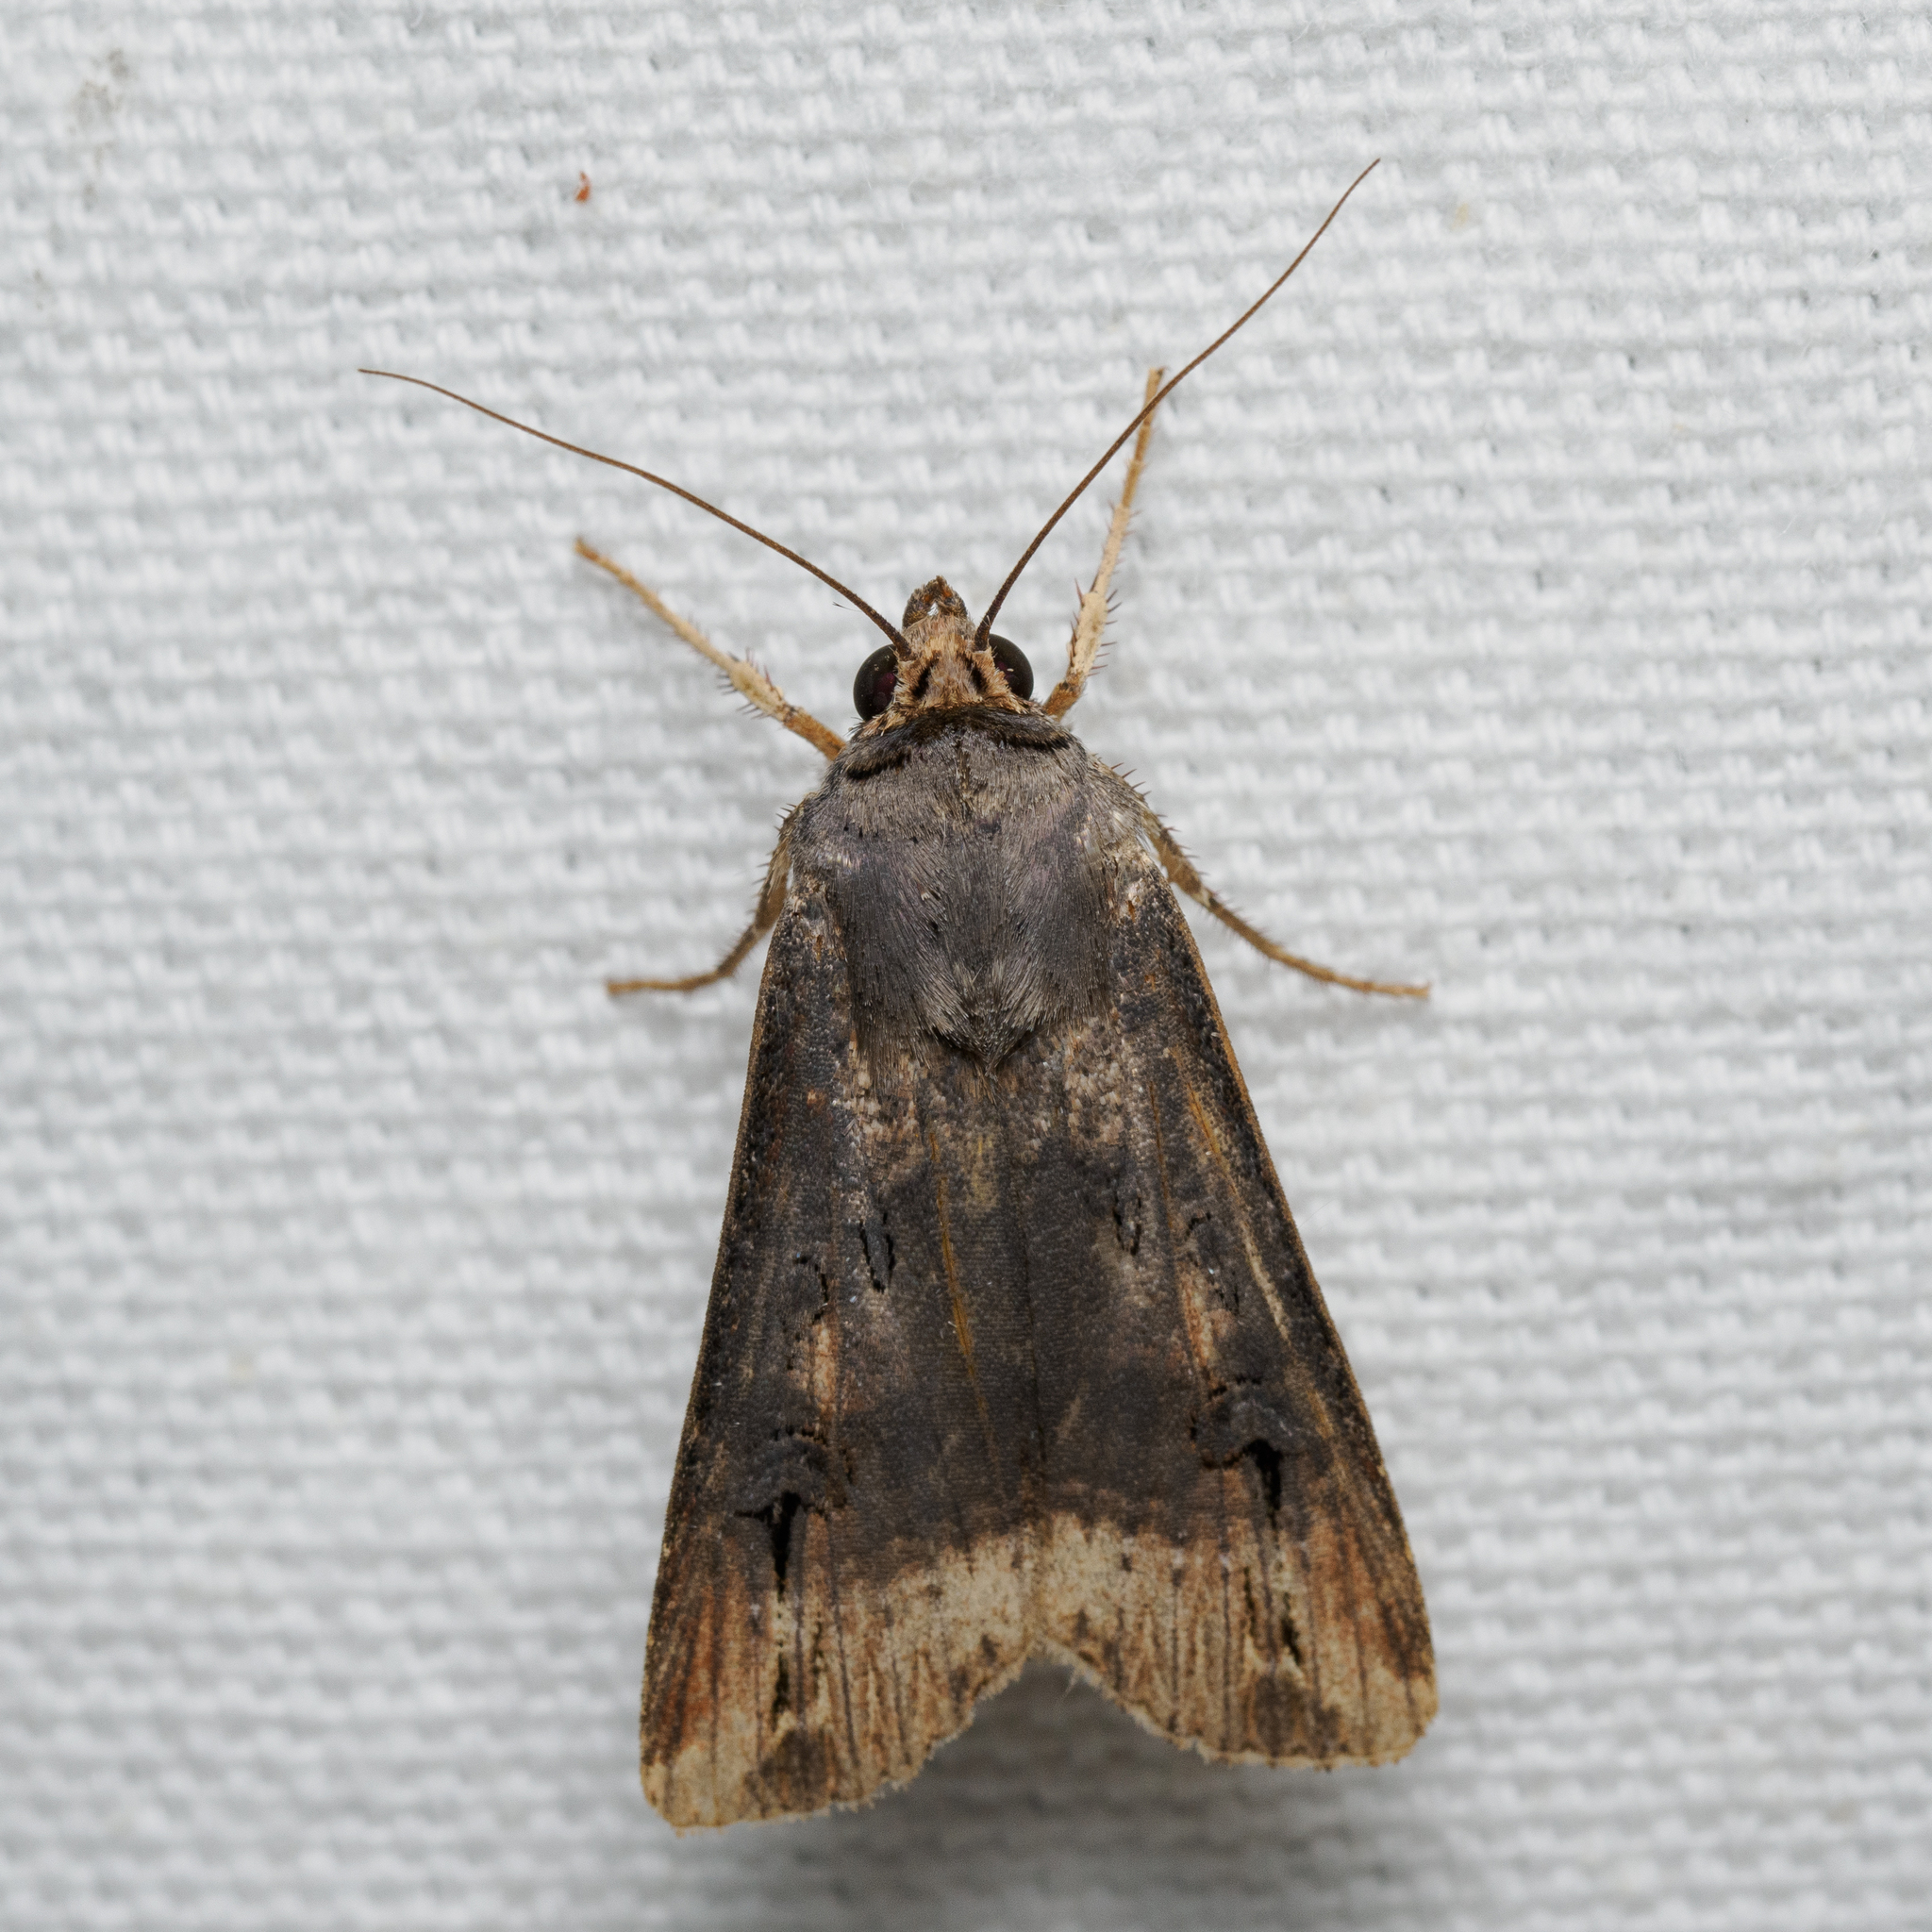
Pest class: cutworms